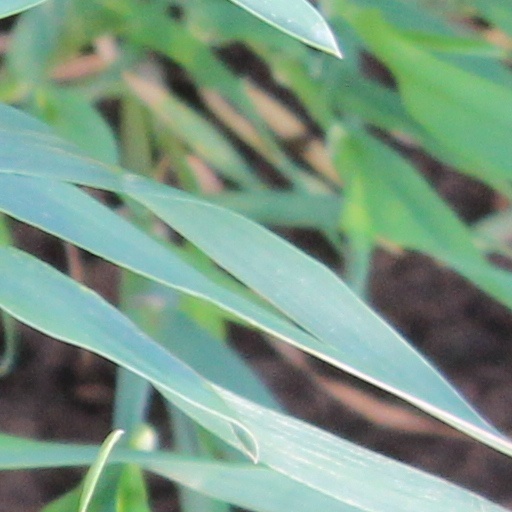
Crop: wheat